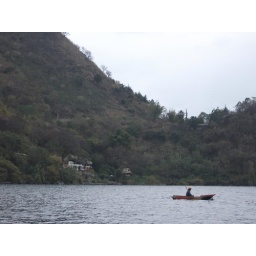
Fisherman in San Marcos, they are working to plant this plant that helps clear the lake and revive the fish population